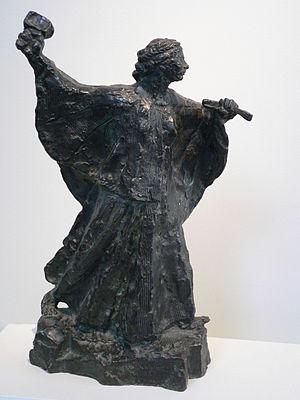
Antoine Bourdelle, né Émile Antoine Bordelles le 30 octobre 1861 à Montauban et mort le 1ᵉʳ octobre 1929 au Vésinet, est un sculpteur français.